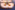
Number: 3